Herford station

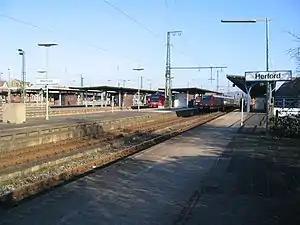

Herford station is a junction station with four platforms and seven platform tracks in the town of Herford in the German state of North Rhine-Westphalia. It lies on the quadruple track, electrified Hamm–Minden railway, a section of the original route of the historic Cologne-Minden Railway Company.